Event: Nepal Earthquake
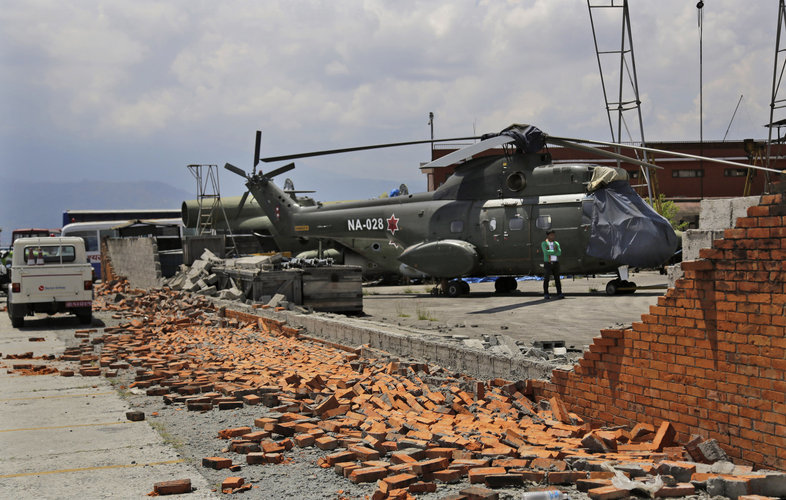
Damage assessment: damage